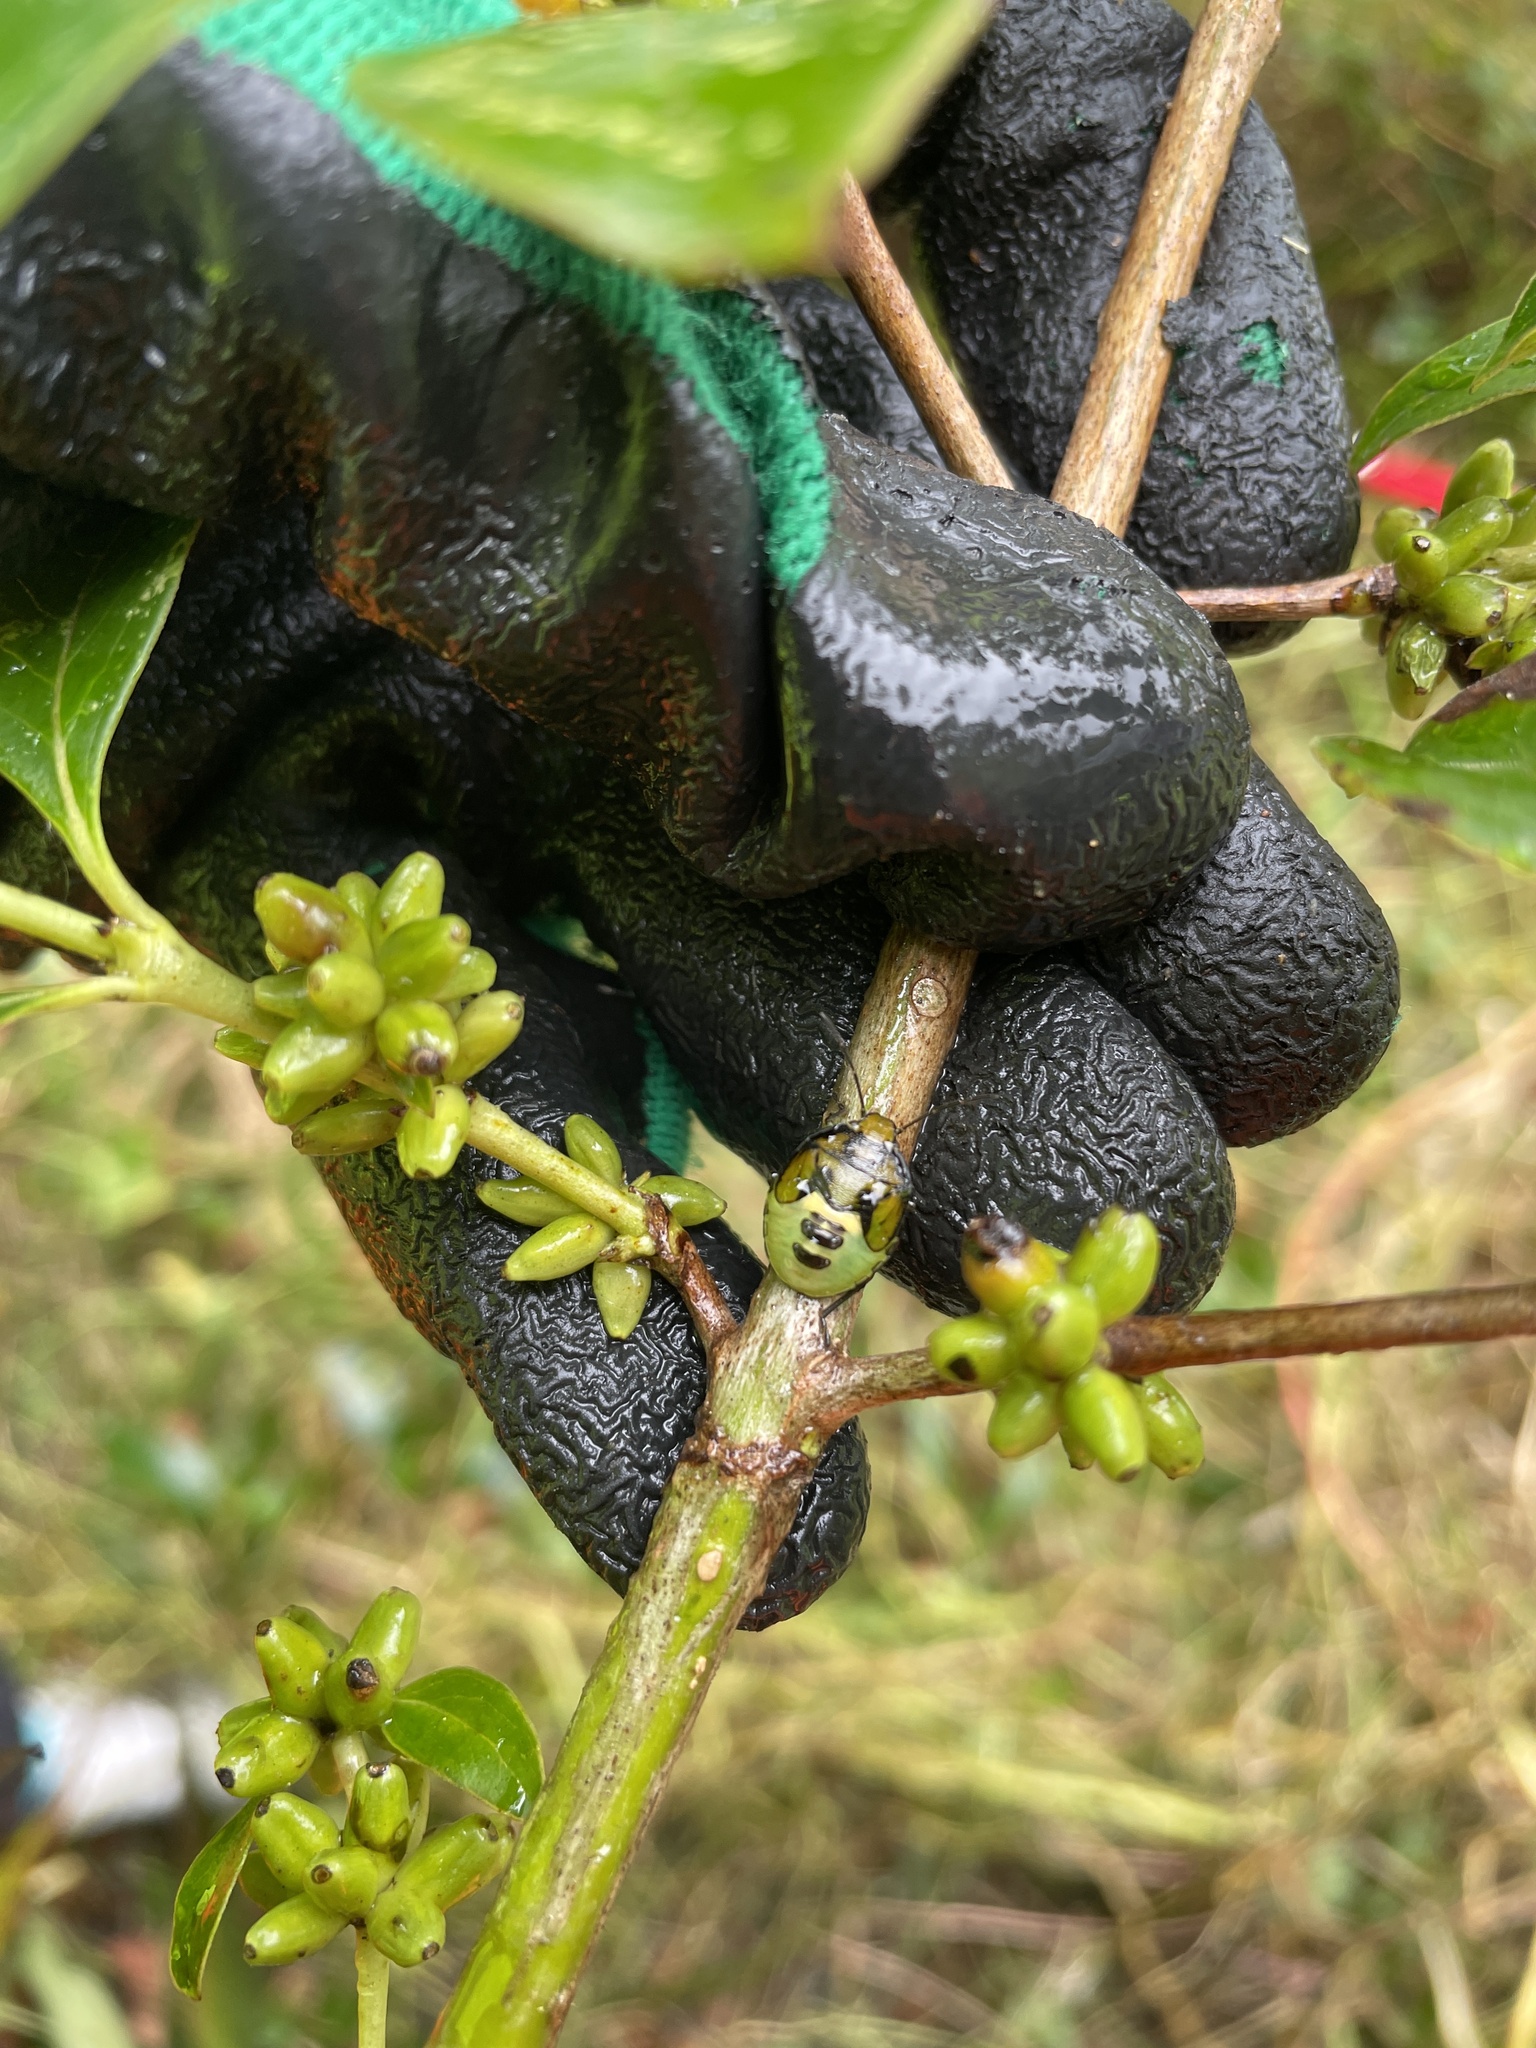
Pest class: stink_bug